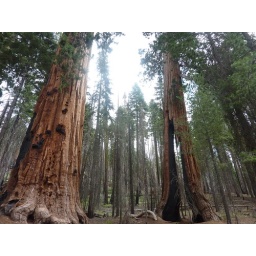
The gap in this tree is big enough to drive a car through. Mariposa Grove, Yosemite National Park